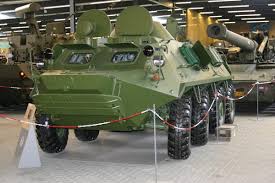
Label: BTR